Skepticism in law

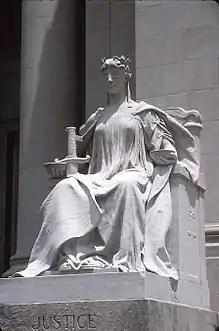
Lady Justice is the symbol of the judiciary. Justice is depicted as a goddess equipped with three symbols of the rule of law: a sword symbolizing the court's coercive power; scales representing the weighing of competing claims; and a blindfold indicating impartiality.

Skepticism in law is a school of jurisprudence that was a reaction against the idea of natural law, and a response to the formalism of legal positivists. Legal skepticism is sometimes known as legal realism.